The Uncensored Library

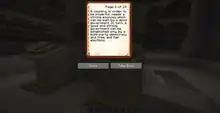
An example of a readable book

Each of the nine countries covered by the library, as well as Reporters without Borders, has an individual wing, containing a number of articles, available in English and the original language the article was written in. The texts within the library are contained in in-game book items, which can be opened and placed on stands to be read by multiple players at once. These articles generally discuss censorship, unjust punishment, and other critiques of the writer's government. The interior architecture of each country's room symbolizes each country's unique situation and journalistic challenges. Additionally, the library contains a central room listing the Press Freedom Index and state of freedom of the press of every country covered by the index, and the Mexican section contains memorials for reporters who were killed due to their writings. In March 2020, the library contained over 200 different books.